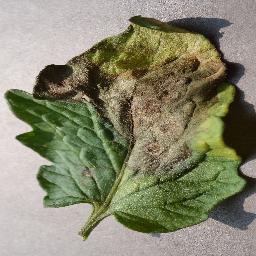
Label: Tomato___Late_blight